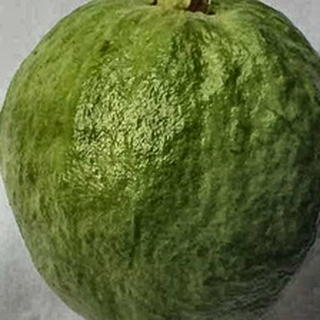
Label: healthy_guava